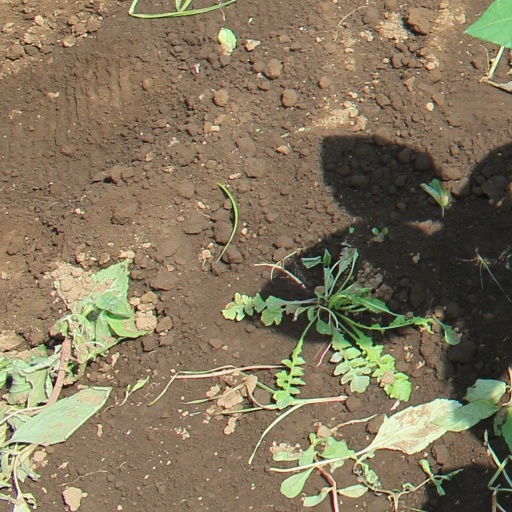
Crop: soybean